Cazumbá-Iracema Extractive Reserve

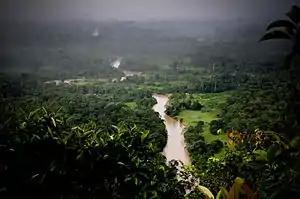
Landscape in the adjoining Chandless State Park

From around 2000 there has been growing awareness that sealing off protected areas and evicting the local people is less effective than engaging the local people in sustainable economic activities and conservation efforts.